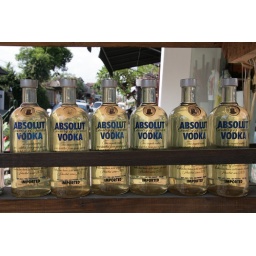
Gas stored in Absolut bottles to sell to motorcycle riders.